Legal Marijuana Now Party

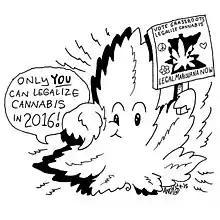
Legal Marijuana Now Party mascot, Marvelous Cannabis Leaf, as drawn by Andy Schuler on April 20, 2015

In 2014, Dan Vacek ran for Minnesota Attorney General as the Legal Marijuana Now candidate and got 57,604 votes, qualifying the party to be officially recognized and to receive public funding from the state.